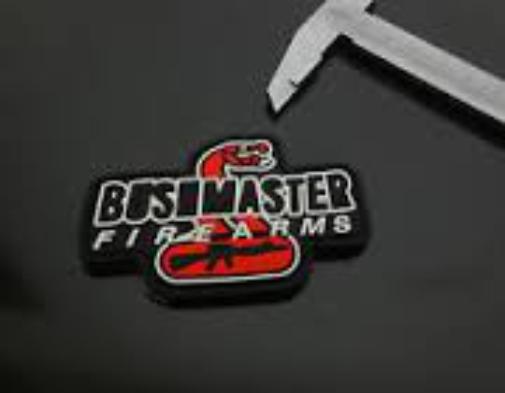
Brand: Bushmaster
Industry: Others